David Liddell-Grainger

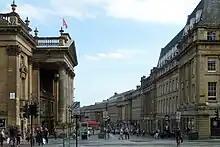
Grey Street Newcastle-upon-Tyne, part of the Grainger Town estate developed by Richard Grainger (1797-1861) “visionary and builder”, an ancestor of David Liddell-Grainger and founder of much of the Liddell-Grainger family fortune

David Liddell-Grainger was the son of Captain Henry Hubert Liddell-Grainger (1886–1935), Scots Guards, JP, DL, of Ayton Castle, by his wife Lady Muriel Felicia Vere Bertie, daughter and only child and heiress of Montague Bertie, 12th Earl of Lindsey, who married secondly, in 1938, Sir Malcolm Barclay-Harvey, a soldier, Member of Parliament, Governor of South Australia from 1939 to 1944, Prior for Scotland of the Order of St John from 1964, and a prominent freemason who served as Grand Master of the Grand Lodge of South Australia, 1941–44 and later as Grand Master Mason of the Grand Lodge of Scotland 1949–1953. In 1924 Barclay-Harvey had inherited from his father Dinnet House in Aberdeenshire, with its estate.